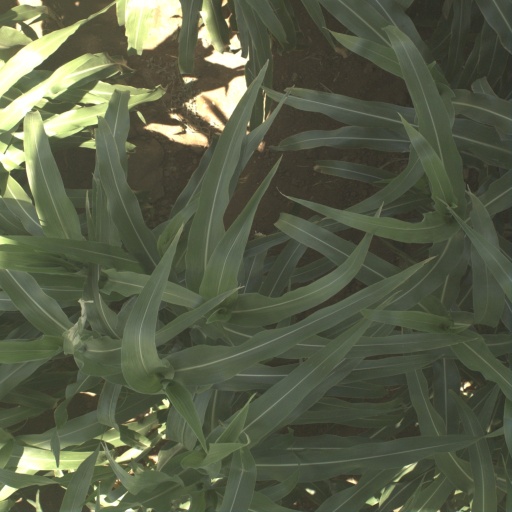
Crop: sorghum